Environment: real
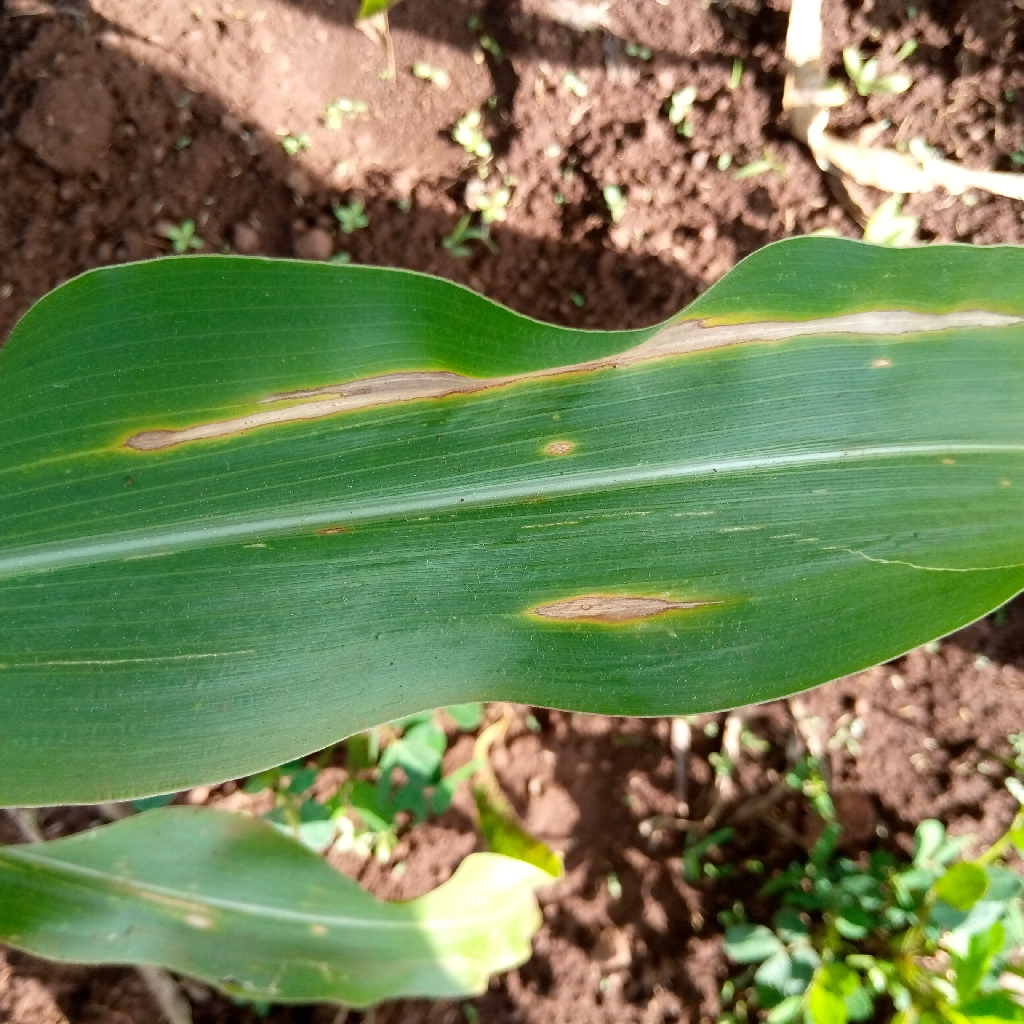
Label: northern_corn_leaf_blight